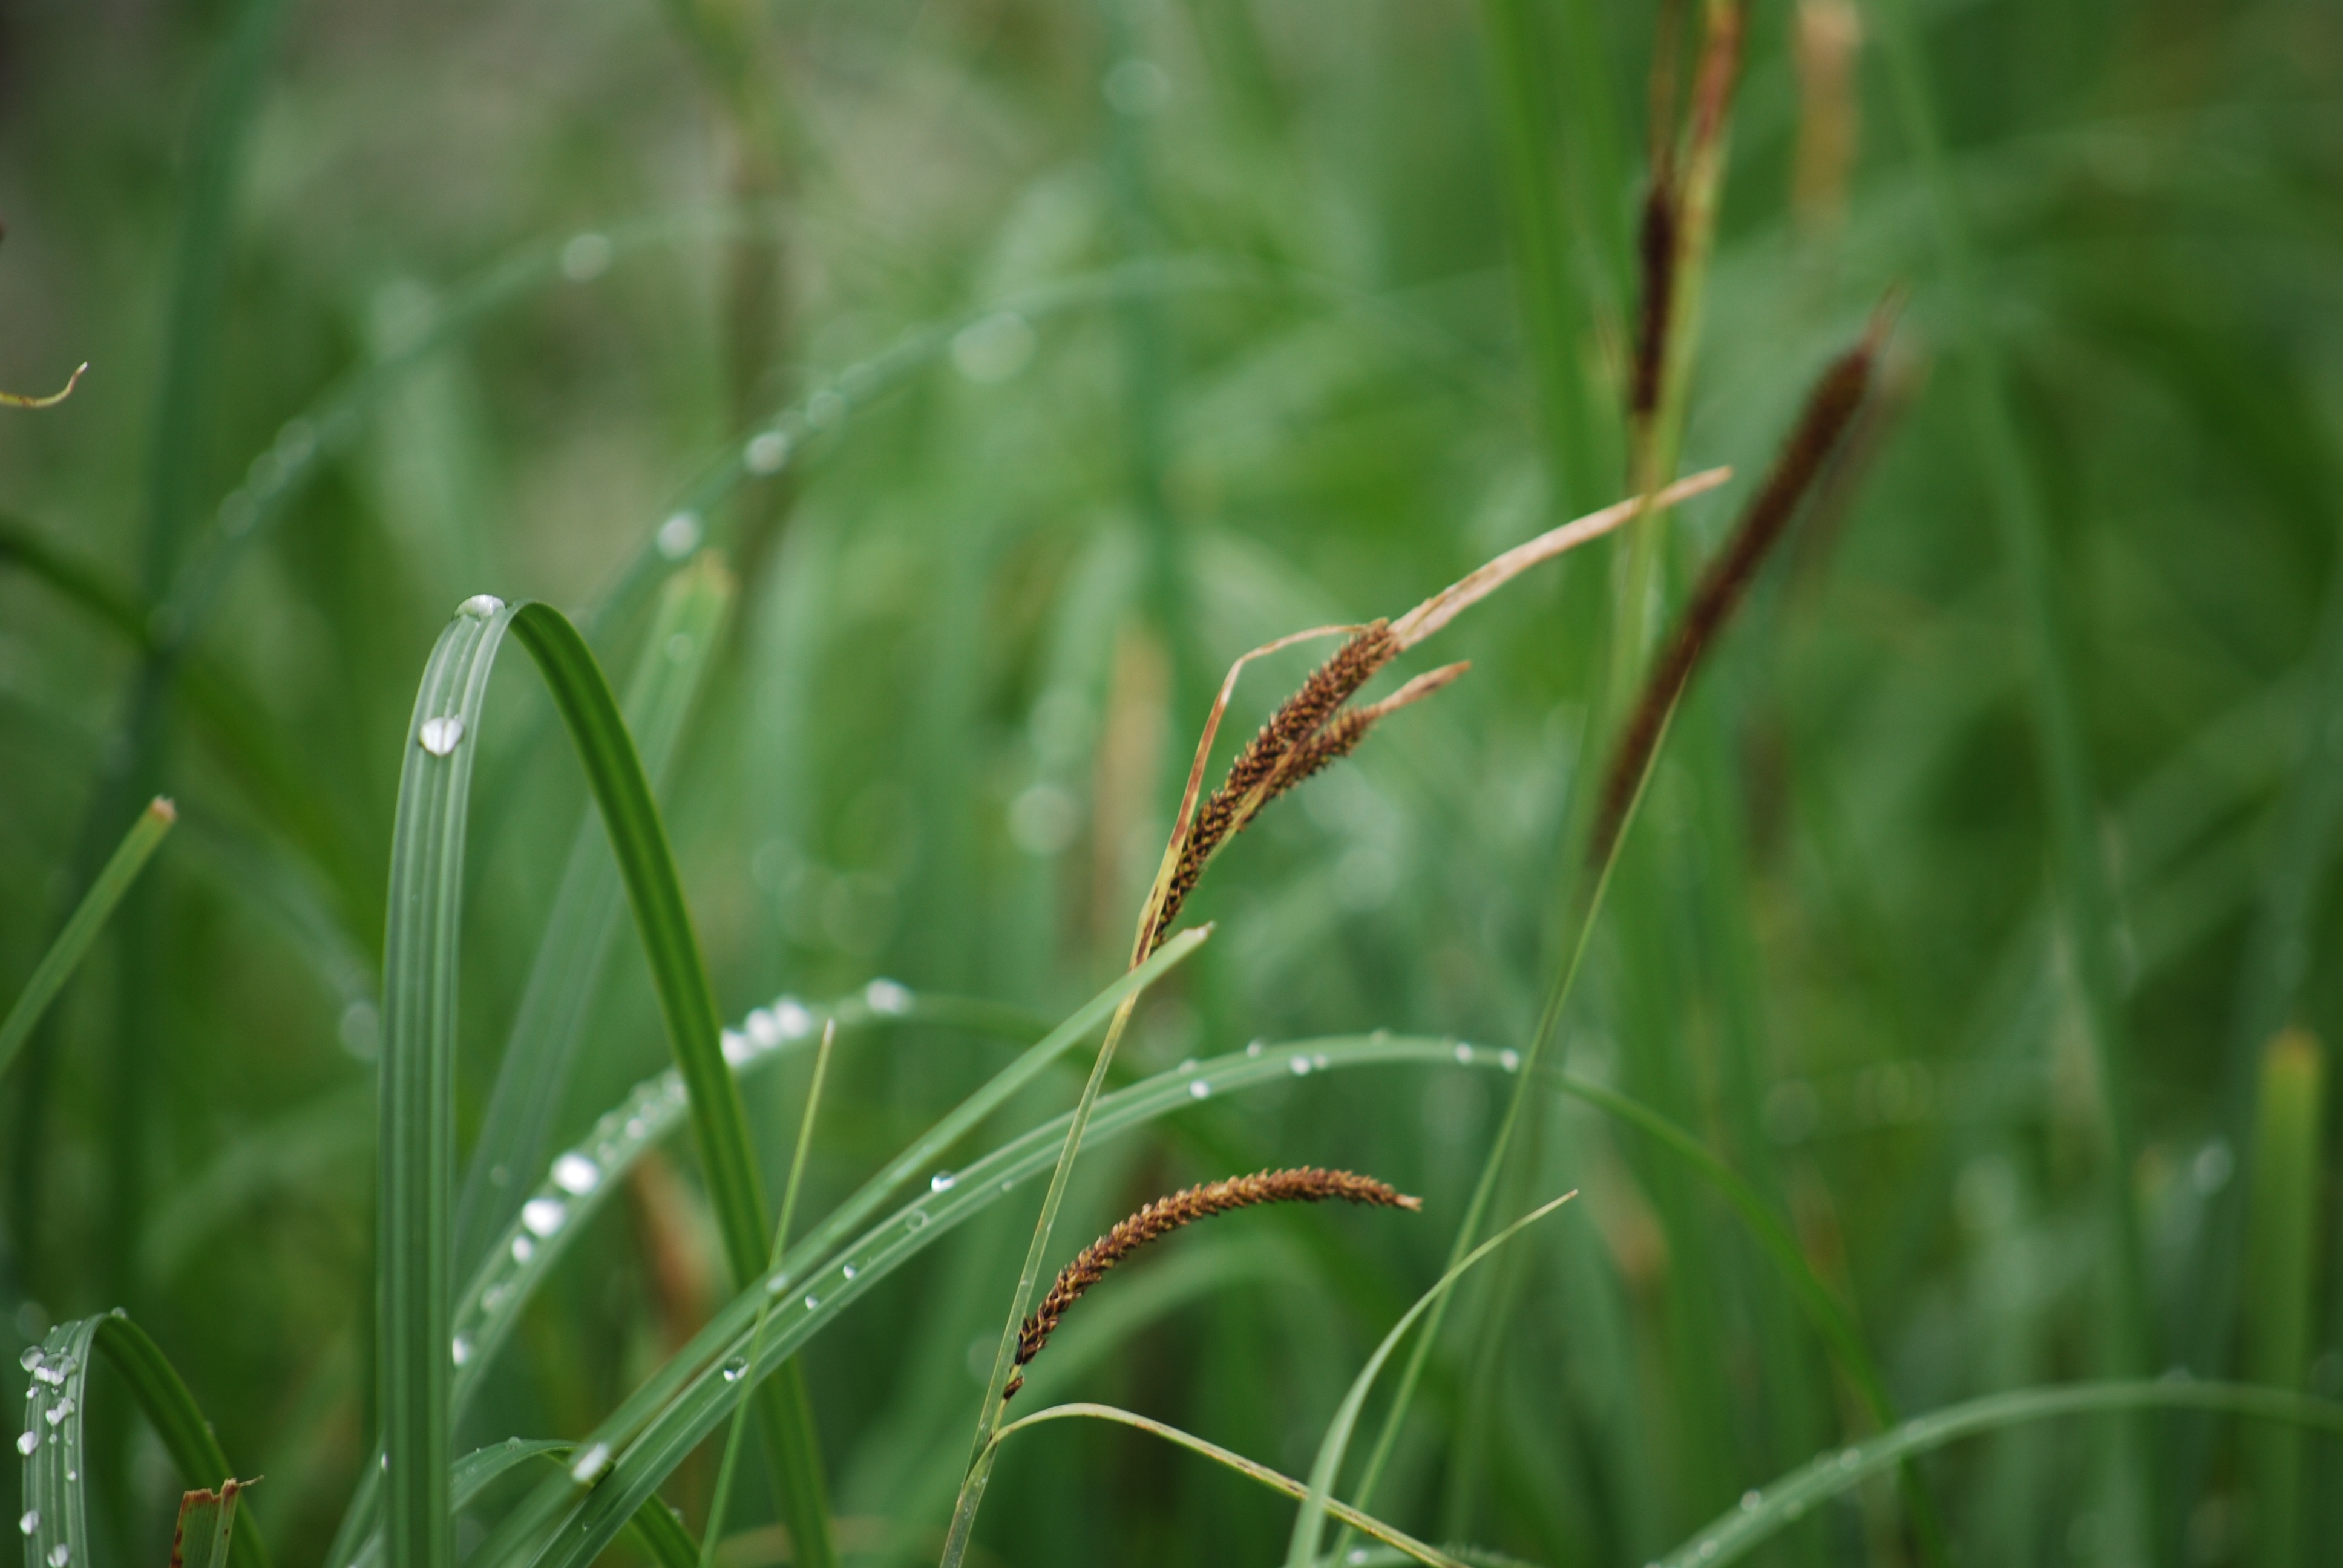
nature, grass, dew, plant, field, lawn, meadow, prairie, leaf, flower, wet, reed, green, close, flora, dewdrop, habitat, macro photography, dew drops, simply, flowering plant, halm, grass with dew, wassertrofpen, grass family, plant stem, land plant